Makinti Napanangka

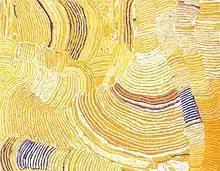
"Rocks at Lupulnga" (2000), painting by Makinti NapanangkaImage: the artist, Papunya Tula Artists Ltd, Utopia Art Sydney and Aboriginal Artists Agency Ltd

The only break in her career was in 1999, when she underwent a cataract operation, an event that journalist Nicolas Rothwell suggested was associated with a distinct shift in her work, including the increasing use of thick lines. Johnson said the operation resulted in "a collection of light-flooded canvases"; Art Gallery of New South Wales curator Hetti Perkins said that, after her recovery, "her work showed renewed vigour".